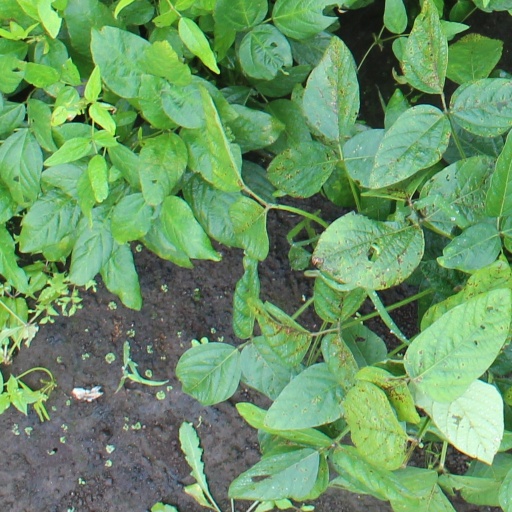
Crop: soybean